Pervomayskaya (Moscow Metro)

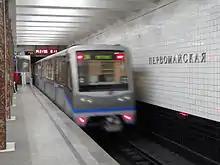
Departing train

The Pervomayskaya (translated Pokrovsky radius) from metro Revolution Square to Izmailovsky Park remained virtually unchanged from the start of design to the end of its construction. In the early designs of the 1930s, Pervomayskaya after the station "Izmailovskaya" (now " Partizanskaya ") was supposed to turn north along the banks of Serebryano-Vinogradny Pond and Nikitinskaya Street. In Golyanovo, north of the Shchelkovo highway and east of the Okruzhnaya railway, it was supposed to place an electric depot, which was connected by a ground line to the Nikitinskaya Street ground station. The site was supposed to pass south of the Silver-Grape Pond, then turn north. In the early 1940s, the depot was moved to the southeast of the pond, where it was later built . On September 24, 1954, the Arbatsko-Pokrovskaya line was extended to the Pervomaiskaya station, which was placed on the territory of the electric depot.